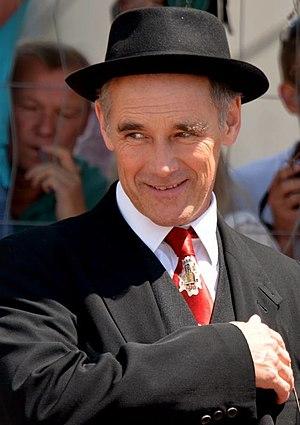
Mark Rylance au festival de Cannes
Dunkerque est un film de guerre américano-britannico-franco-néerlandais écrit et réalisé par Christopher Nolan, sorti en 2017. Il traite de l'opération Dynamo, qui permet le rembarquement des troupes britanniques coincées dans la poche de Dunkerque, à la fin de la campagne de France.